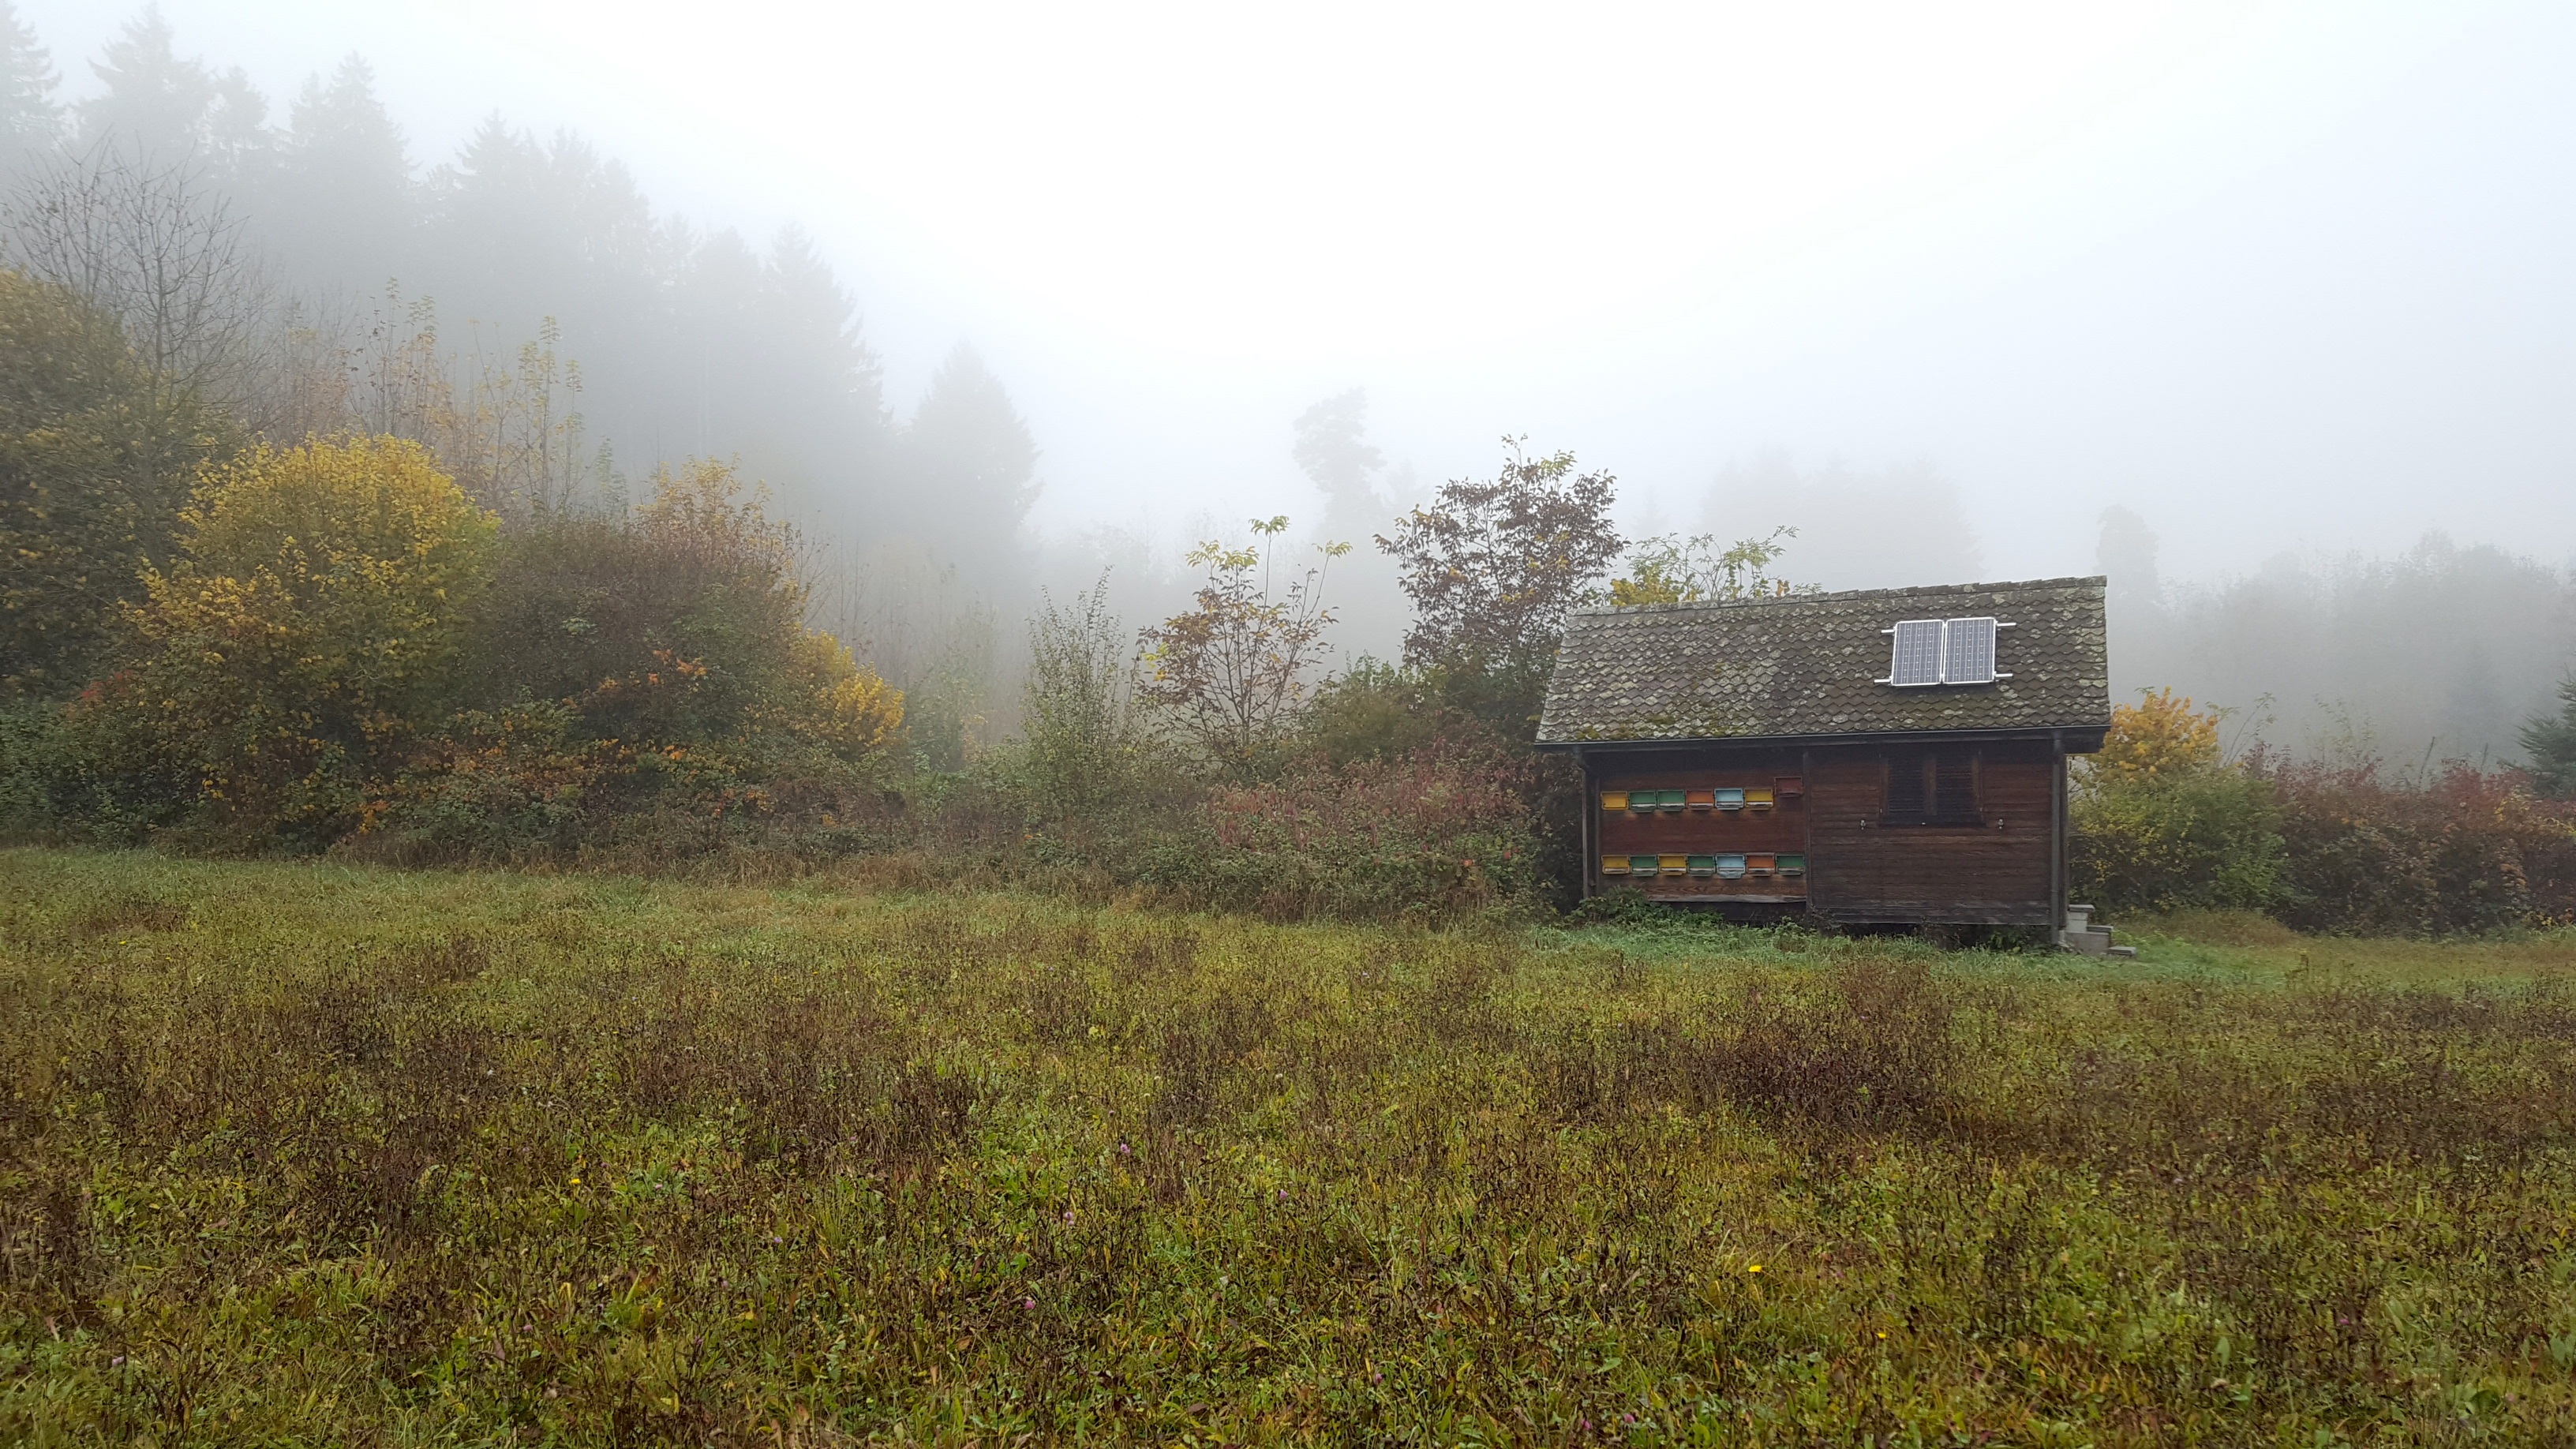
tree, forest, grass, fog, mist, field, farm, meadow, prairie, morning, hut, transport, pasture, autumn, weather, agriculture, solar panel, solar cell, habitat, beehive, glade, rural area, natural environment, atmospheric phenomenon